Beacon Royal

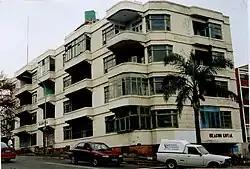

The Beacon Royal, also known as the "Beacon Court", is an Art Deco block of flats constructed in 1934. This was a time of enormous growth as South Africa and the rest of the world emerged from the Great Depression. All over Yeoville and Bellevue in the years 1933 – 1934, blocks of flats were going up. The Beacon Court is located on stand 1044 at 55 Grafton Road/Louis Botha Avenue in Yeoville, Johannesburg. It was designed for PP Weisholtz by the brothers Obel and Obel who were also responsible for Astor Mansions in Jeppe Street and the Circle Court in Willie Street which overlooked Clarendon Circle at the time.